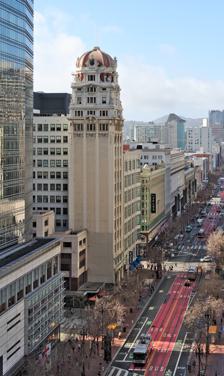
Building: Humboldt Bank Building
Country: United States of America
Year built: 1908
Office building in San Francisco, California Humboldt Bank Building Location within San Francisco Show map of San Francisco Humboldt Bank Building (California) Show map of California Humboldt Bank Building (the United States) Show map of the United States Alternative names Humboldt Savings Bank Building General information Type Beaux Arts Location 785 Market Street San Francisco , California Coordinates 37°47′09″N 122°24′19″W / 37.785932°N 122.405323°W / 37.785932; -122.405323 Completed 1908 Owner The Seligman Group Height Roof 244 ft (74 m) Technical details Floor count 19 Design and construction Architect(s) Frederick H. Meyer References The Humboldt Bank Building is a 19-floor office building at 785 Market Street and Fourth Street in San Francisco , California . It was created by the Humboldt Savings Bank, with construction beginning in 1905. However, the 1906 San Francisco earthquake destroyed its initial construction phase. A new building was completed in 1908. The building consists granite, marble, and terra cotta tile facing over reinforced concrete and steel. See also San Francisco Bay Area portal San Francisco's tallest buildings References